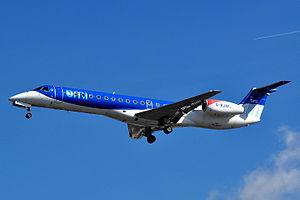
Bmi regional était une compagnie aérienne britannique basée à Aberdeen appartenant au groupe Sector Aviation Holdings. Le 16 février 2019, la société cesse d'opérer et est placée en liquidation judiciaire.